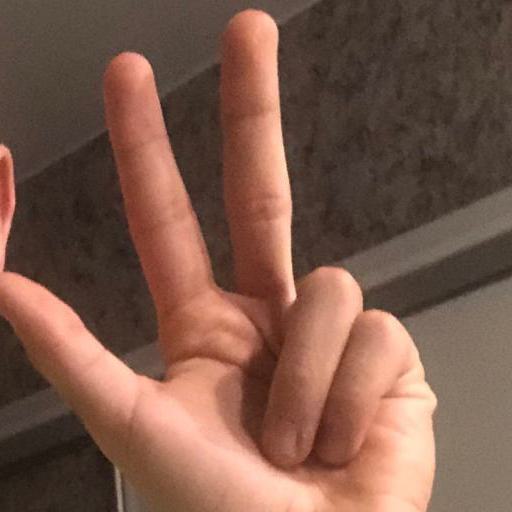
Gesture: three2